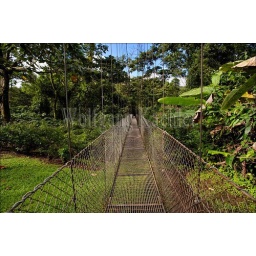
Costa rica, near arenal, rain forest canopy walk, hanging bridge